Punta Gorda Ice Plant

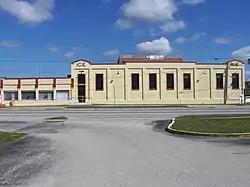

The Punta Gorda Ice Plant (also known as the Kazwells Furniture Store) is a historic ice plant in Punta Gorda, Florida, United States. It is located at 408 Tamiami Trail. Currently, it houses a pub and pizzeria. It was added to the National Register of Historic Places in 1990.